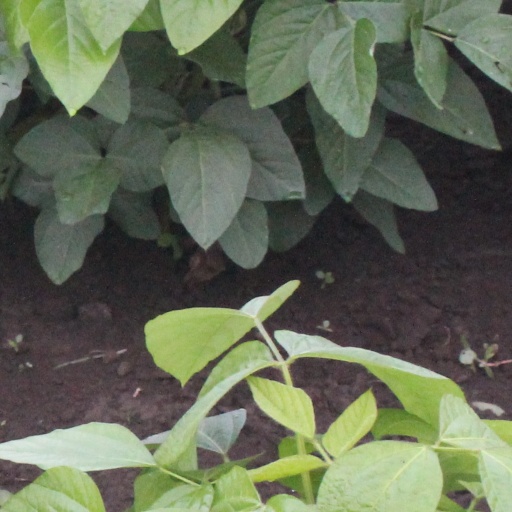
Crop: soybean